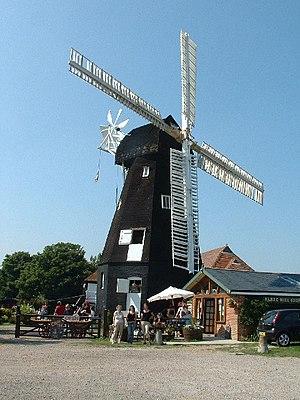
Cette liste des musées du Kent, Angleterre contient des musées qui sont définis dans ce contexte comme des institutions qui recueillent et soignent des objets d'intérêt culturel, artistique, scientifique ou historique. leurs collections ou expositions connexes disponibles pour la consultation publique. Sont également inclus les galeries d'art à but non lucratif et les galeries d'art universitaires. Les musées virtuels ne sont pas inclus.
Le moulin à vent est un dispositif qui transforme l’énergie éolienne en mouvement rotatif au moyen d’ailes ajustables. En tant que moulin, il est utilisé le plus souvent pour moudre des céréales, broyer, piler, pulvériser diverses substances, presser des drupes ou écraser des olives pour produire de l'huile; il a pu aussi servir à actionner une pompe, par exemple pour l’irrigation ou pour assécher les polders; ou un groupe de scies.
Les moulins à vent sont propulsés par leurs ailes. Les ailes sont de différents modèles, des ailes primitives aux ailes brevetées.